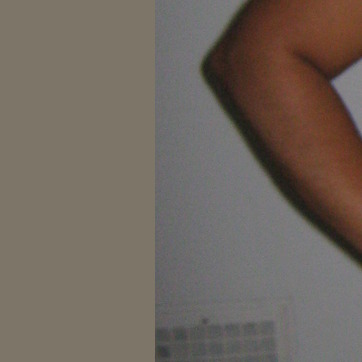
Material: painted